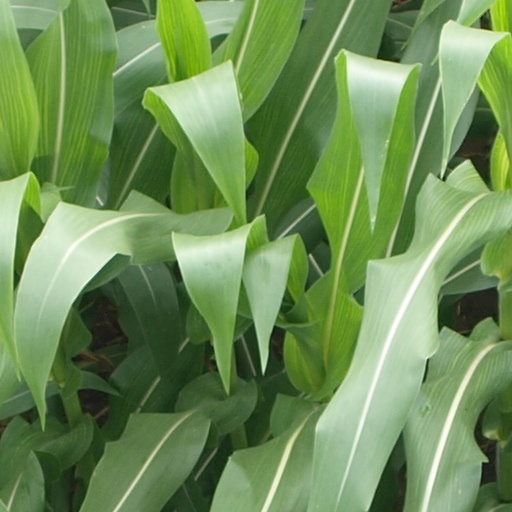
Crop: maize; corn